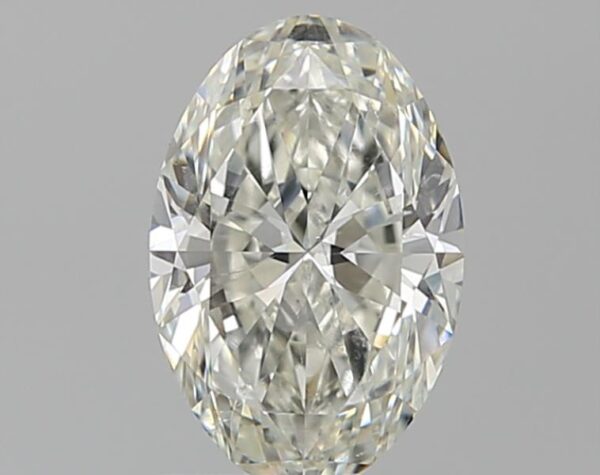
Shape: oval
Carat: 1.01
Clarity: SI1
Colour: J
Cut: EX
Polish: EX
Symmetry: EX
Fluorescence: F
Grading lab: GIA
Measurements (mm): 8.13 x 5.41 x 3.4